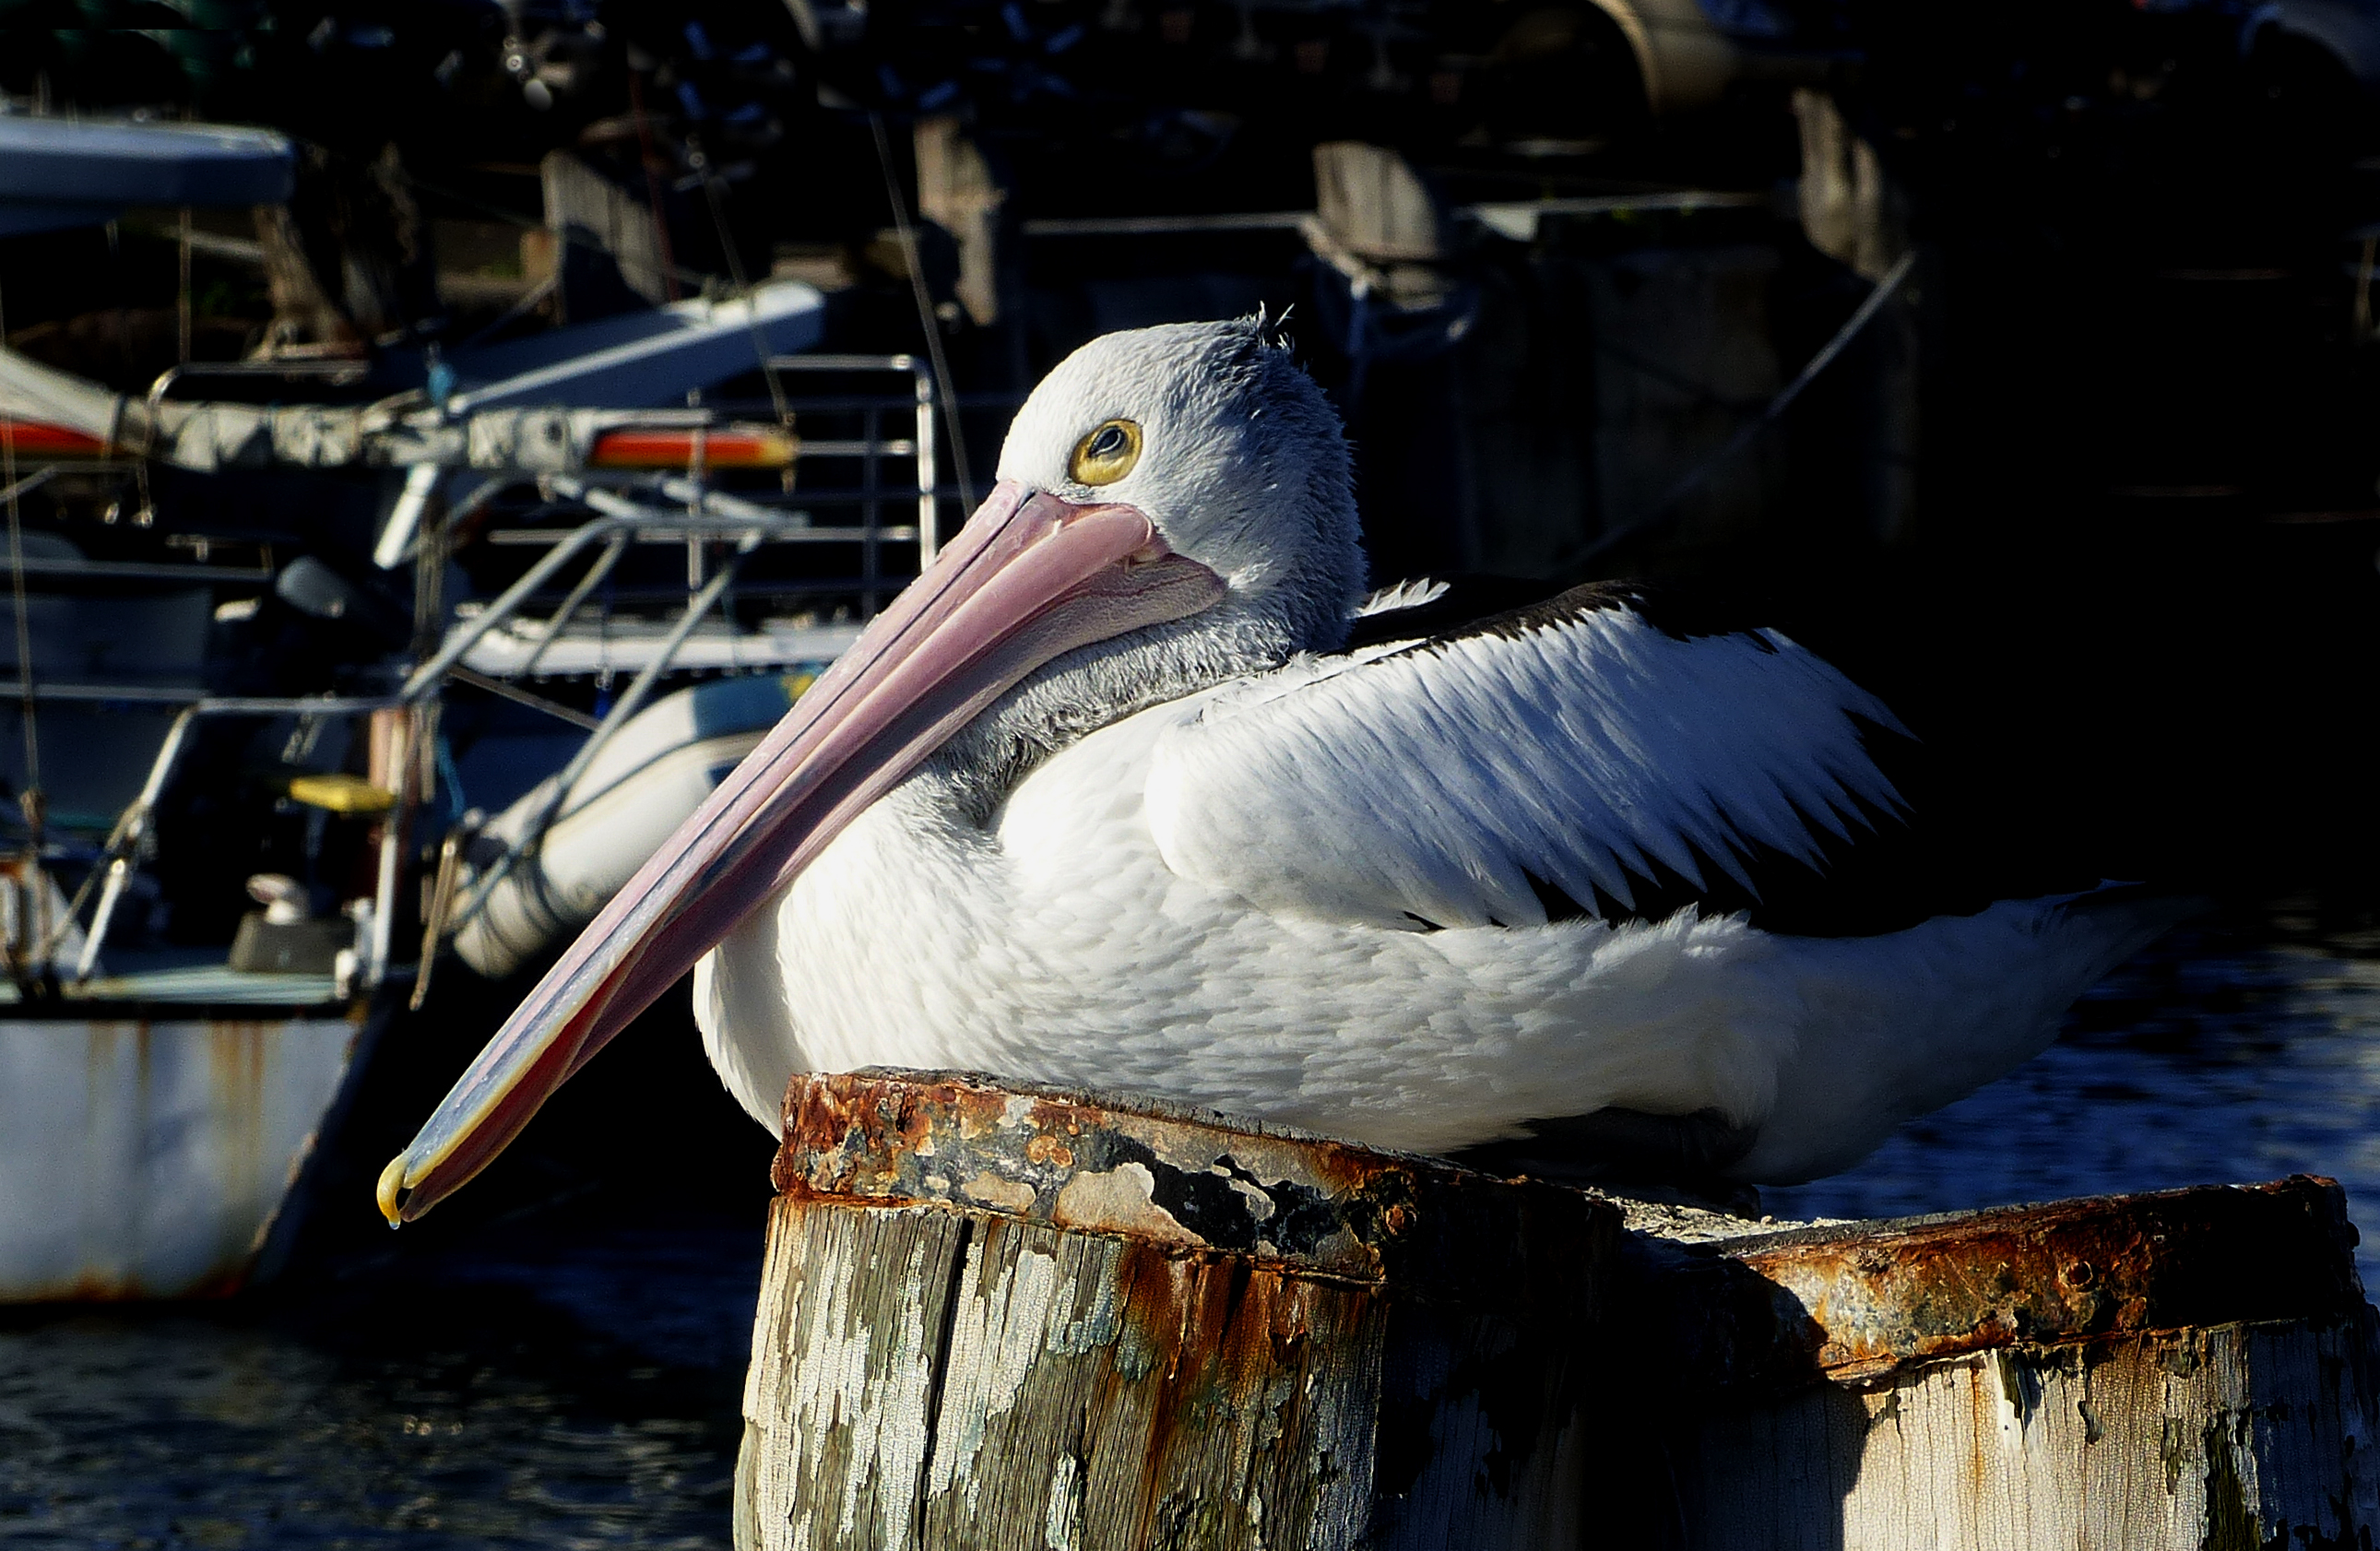
nature, bird, wing, pelican, seabird, beak, blue, australia, birds, vertebrate, lumixfz200, bridgecameras, blackandwhitebirds, waterbirds, superzooms, shorebirds, pelicans